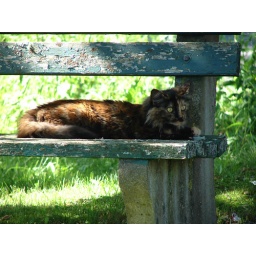
Wandering by the library in town yesterday, I spotted this cat hanging out on a bench in the shade.